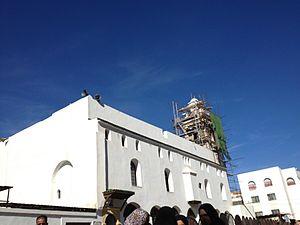
ترميم منارة مسجد علي بتشين